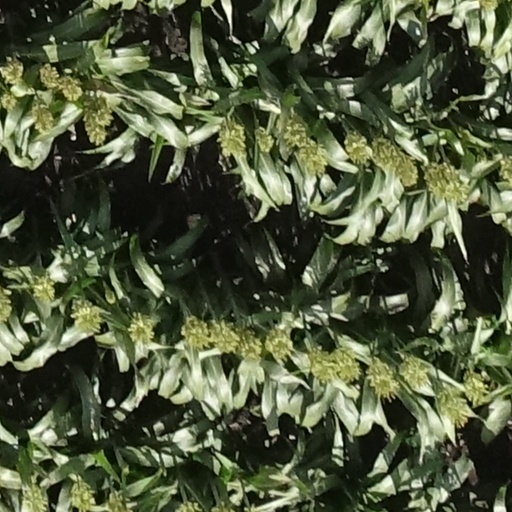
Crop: sorghum